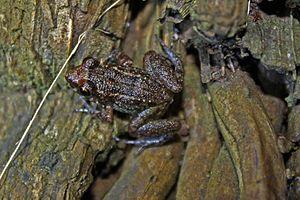
Eleutherodactylus planirostris est une espèce d'amphibiens de la famille des Eleutherodactylidae.